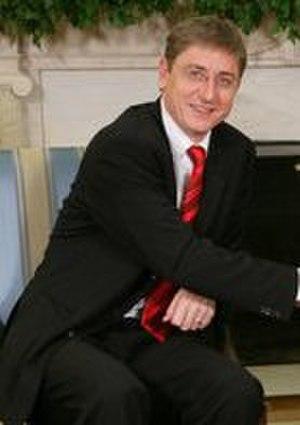
Ferenc Gyurcsány, né le 4 juin 1961 à Pápa dans la province occidentale de Veszprém, est un homme d'État hongrois, ancien membre du Parti socialiste hongrois, Premier ministre du 29 septembre 2004 au 14 avril 2009.